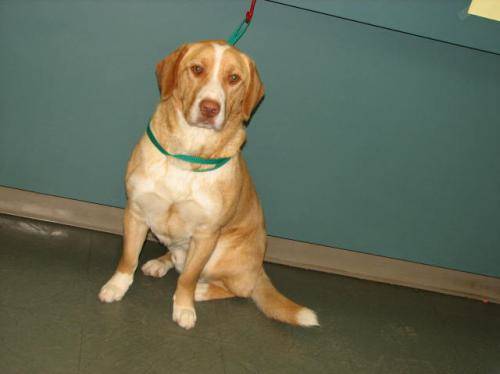
Label: dog